Maria Bieșu National Opera and Ballet Theatre

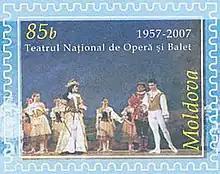
Moldovan 85 bani postage stamp commemorating the company's 50th anniversary in 2007

Other notable productions at this time were: the "Carmen Suite"; "Sonnets", using Benjamin Britten’s music; the "Arabesques", with Lazarev’s music. Attempts to create national works included the children’s ballet "Andriesh" by Zlata Tkach and "Luceafarul" by Eugen Doga based on Eminescu’s best-known poem; while "O Seara de Balet" re-introduced audiences to the classical choreography of Marius Petipa, Ivanov, Fokine and Gorski. The Kirov Ballet production of "La Bayadère" was carefully re-created by Tatiana Leagt and showed how well the company could handle a difficult work requiring first-class performers.